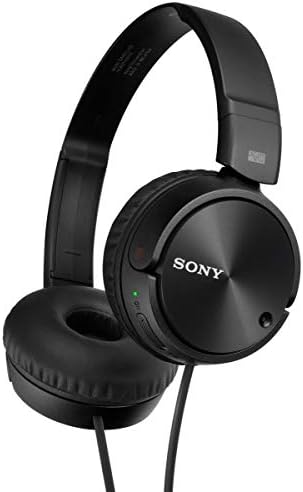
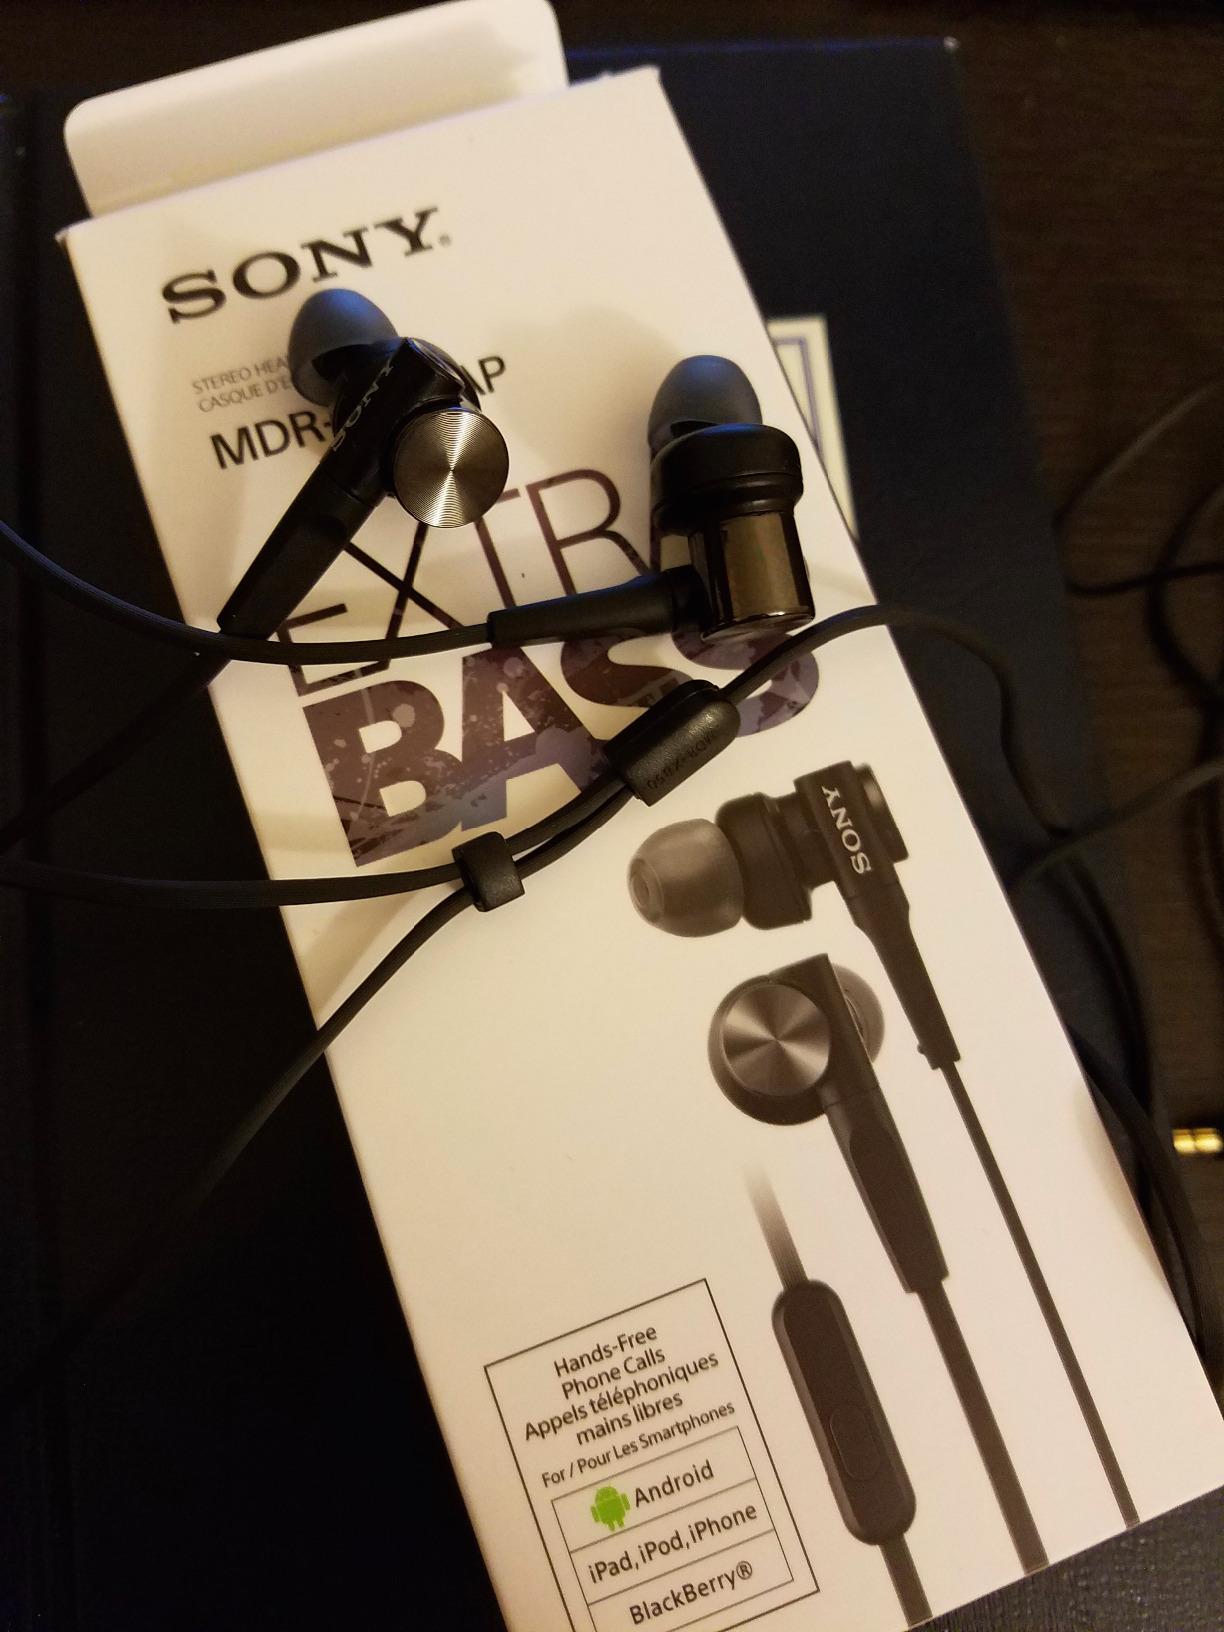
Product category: headphones
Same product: no